The Trail to Yesterday

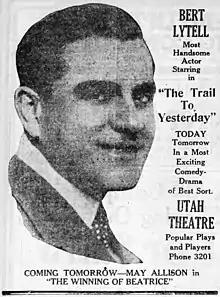
Newspaper advertisement

The Trail to Yesterday is a 1918 American silent Western film directed by Edwin Carewe and starring Bert Lytell and Anna Q. Nilsson. It was produced by and distributed by Metro Pictures. It is based on a novel, "The Trail to Yesterday" (1913), by Charles Alden Seltzer.